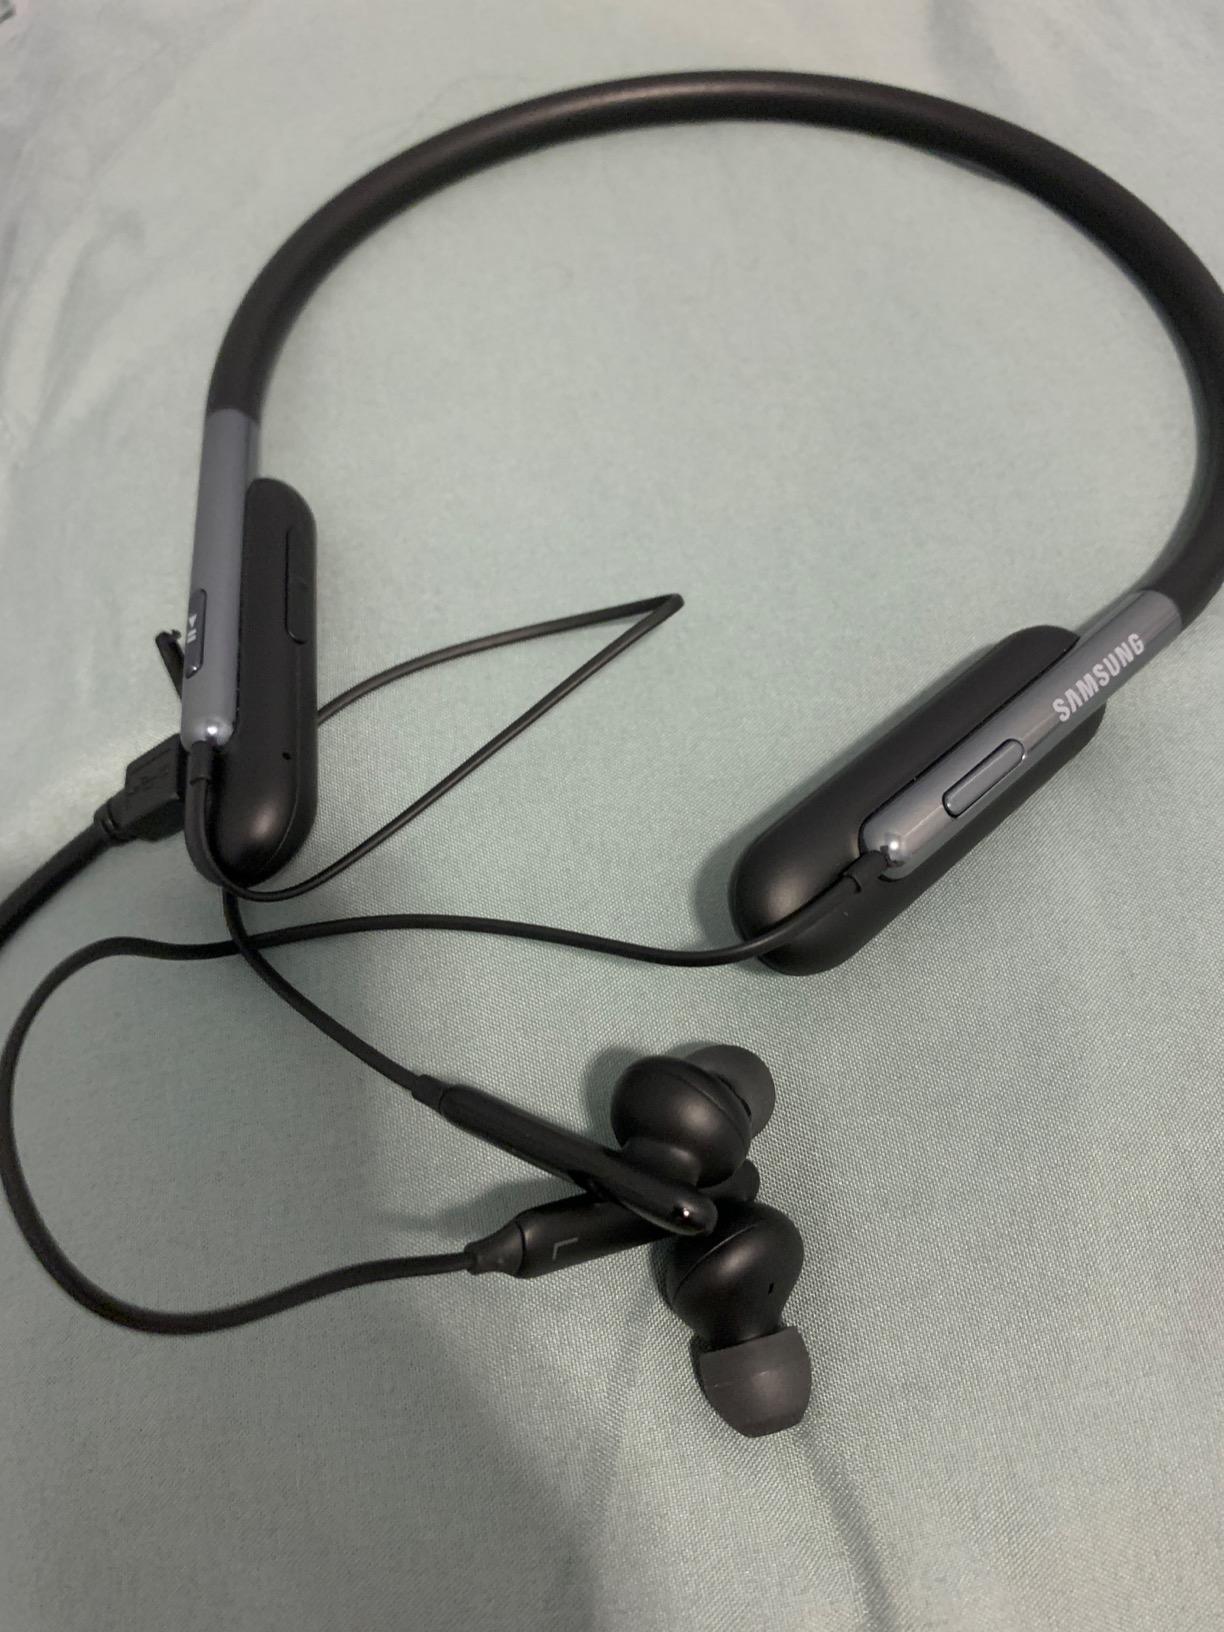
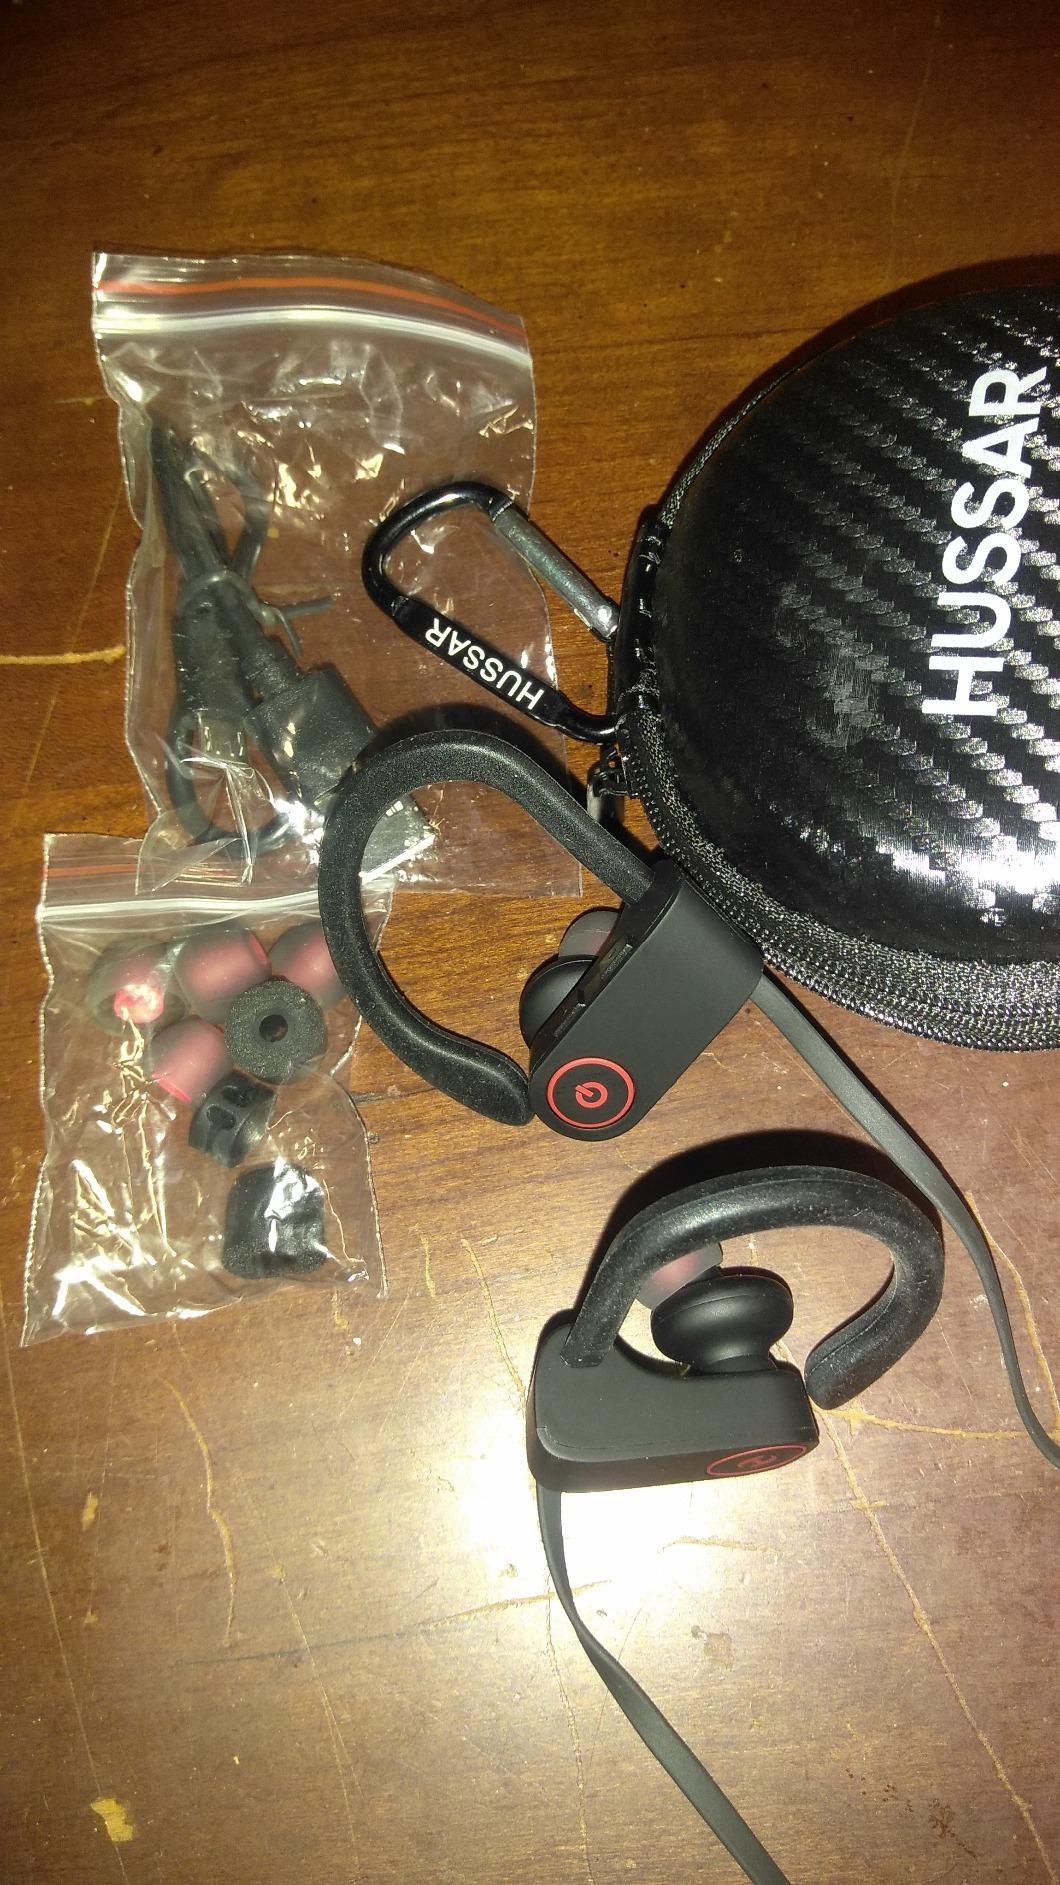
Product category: headphones
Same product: no